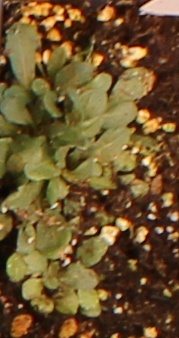
Label: Horseweed